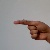
The image shows a hand gesture representing the letter 'G' in Indian Sign Language.